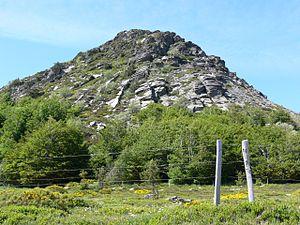
La Loire est le plus long fleuve de France, avec une longueur de 1 006 kilomètres. Sa source se trouve sur le versant sud du mont Gerbier-de-Jonc, au sud-est du Massif central, dans le département de l'Ardèche. Son embouchure vers l'océan Atlantique se trouve dans le département de la Loire-Atlantique, dans l'ouest de la région des Pays de la Loire. Son cours se situe intégralement en France ; il est géométriquement orienté d'abord sud-nord jusqu'aux environs de Briare dans le Loiret.
Le sentier de grande randonnée 3 est le premier chemin de grande randonnée balisé en France. Les débuts de sa réalisation remontent à 1947, année de la création de la Fédération française de la randonnée pédestre. Les premiers tronçons ont été balisés autour d’Orléans. Le chemin ne sera finalisé sous le nom GR 3 qu’en 1983 ; entre-temps, autour de la capitale d’autres chemins balisés avaient vu le jour : la ceinture verte d’Île-de-France et l’itinéraire longeant le cours de la Seine et traversant Paris ; les numéros 1 et 2 leur furent respectivement attribués.